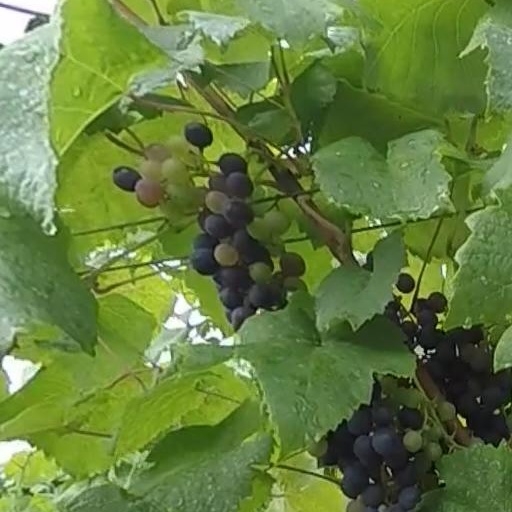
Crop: grape